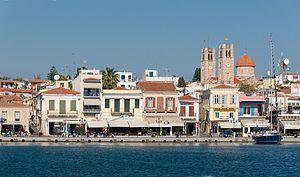
Vue du port d'Égine, Grèce